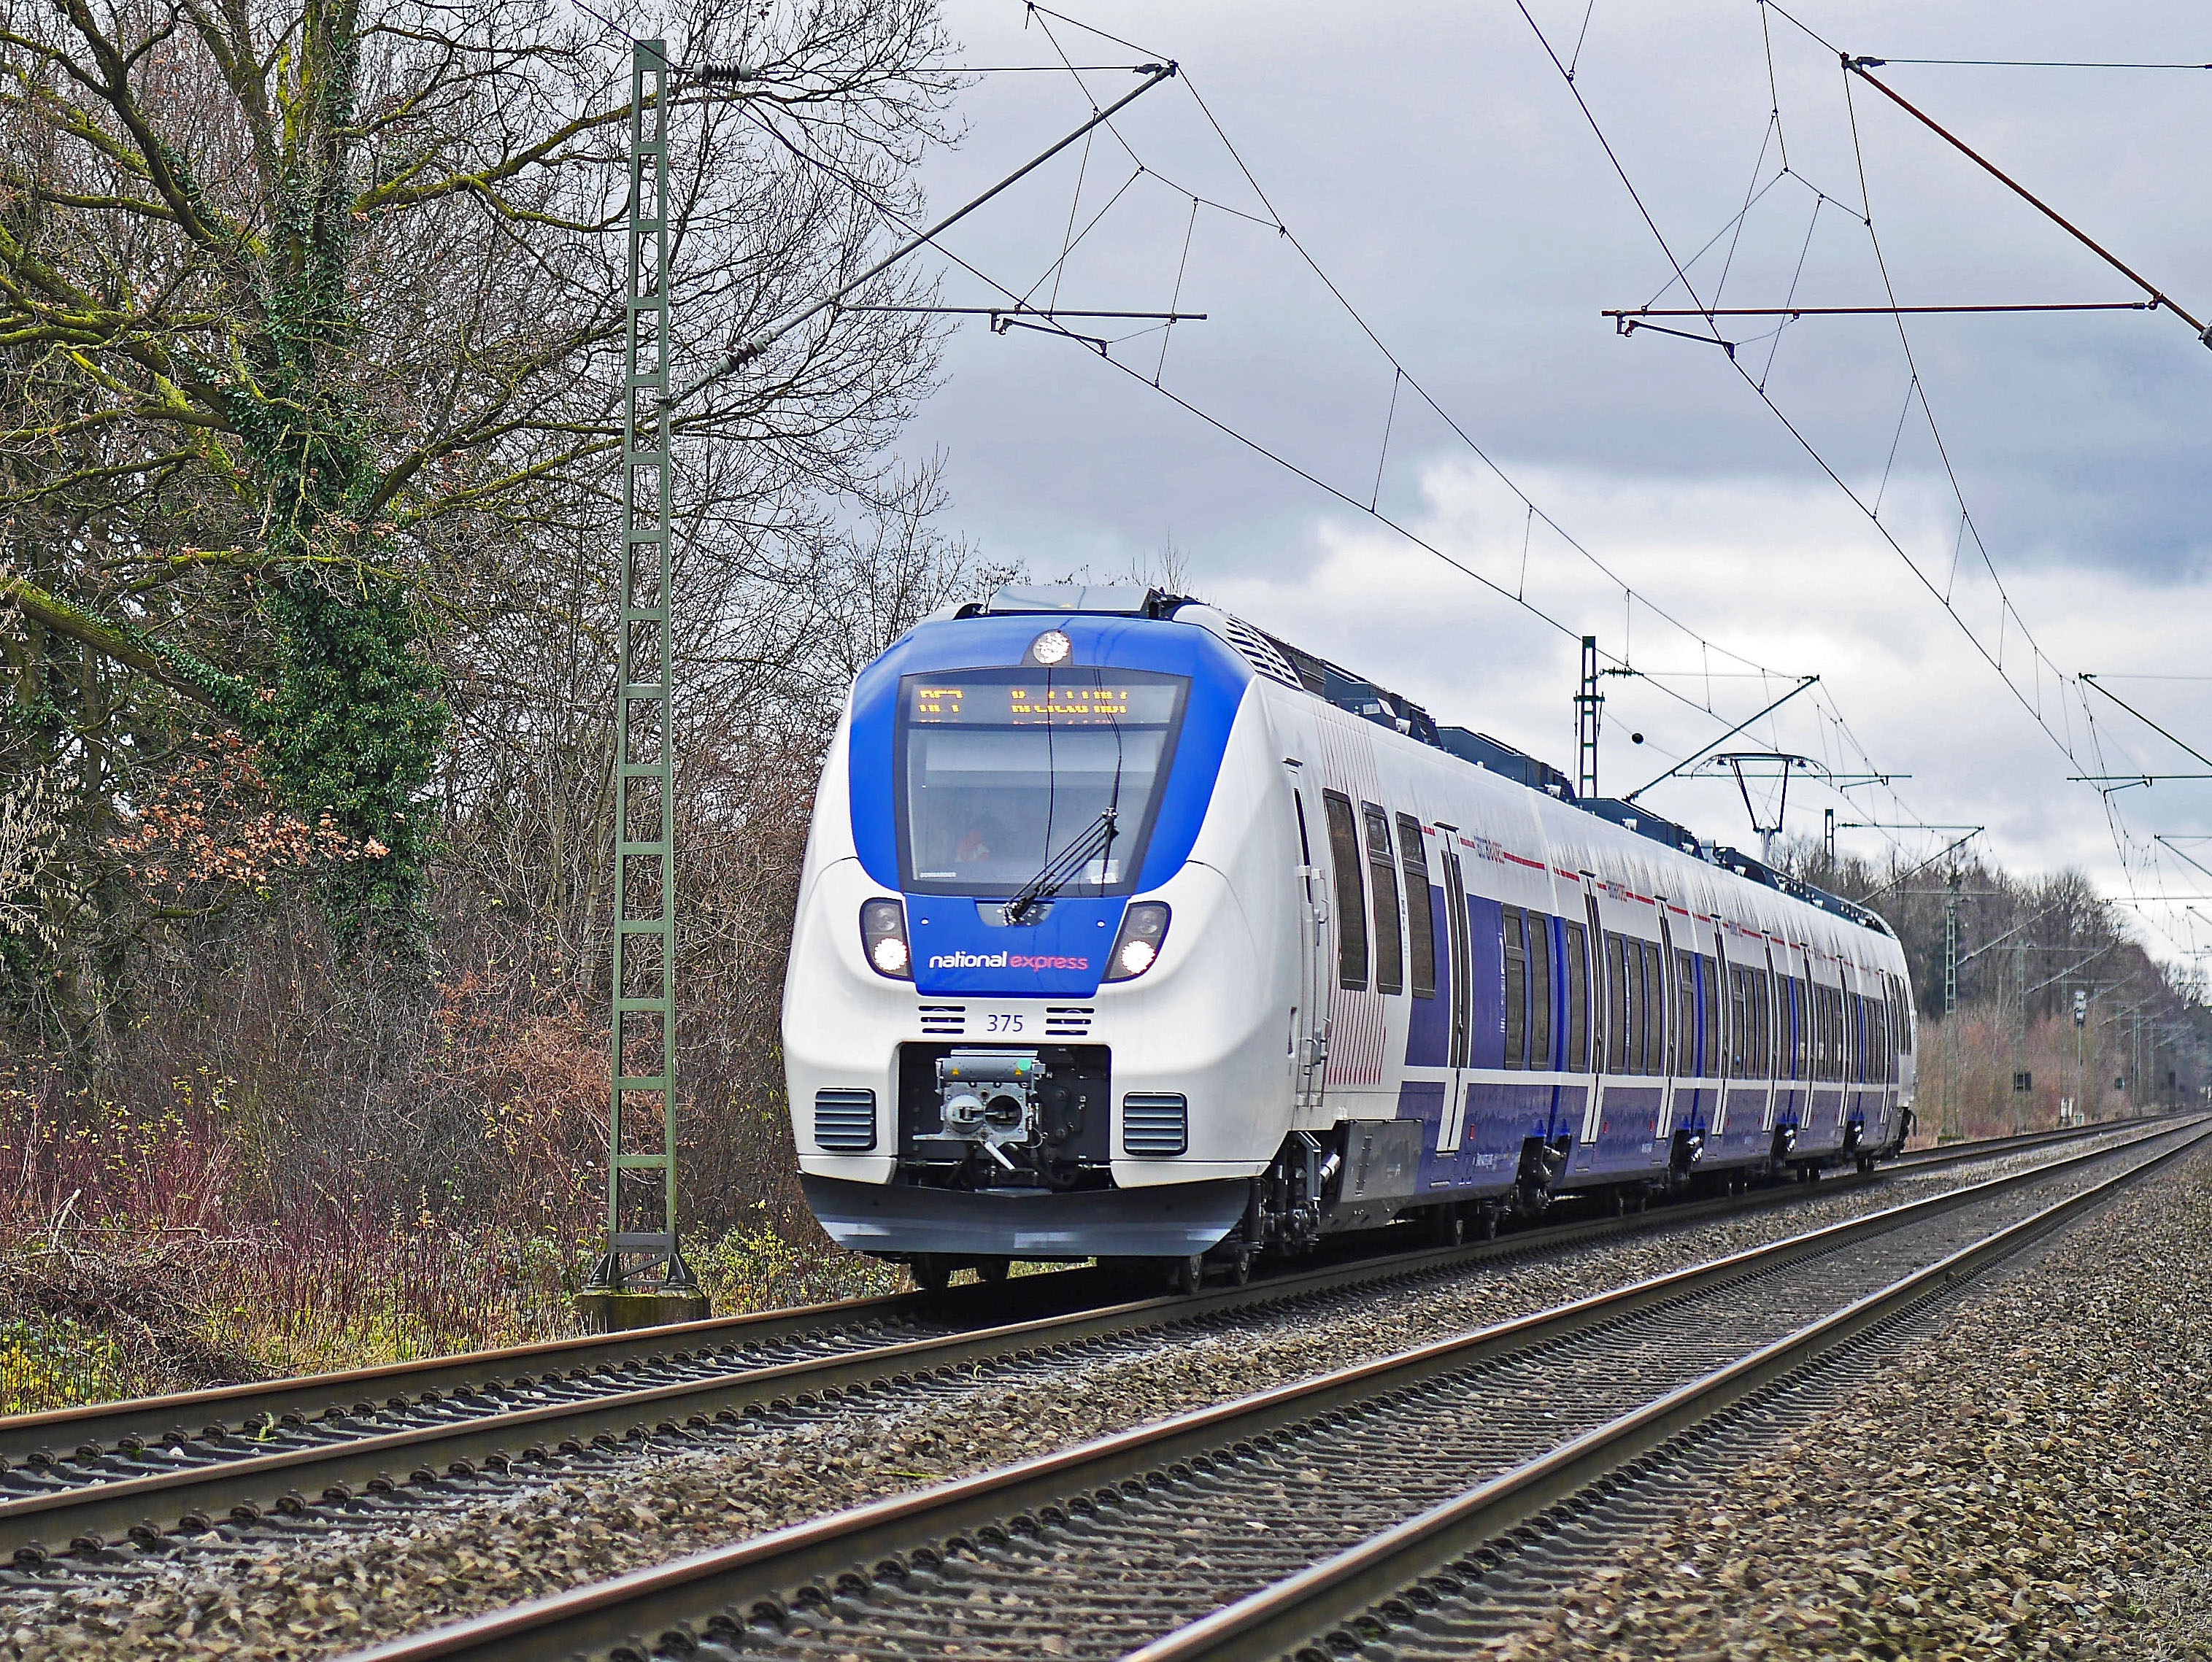
tree, track, railway, train, transport, vehicle, train station, public transport, locomotive, bombardier, rail transport, electric locomotive, rail traffic, westfalen, m nsterland, main line, private railway, regional traffic, regional train, rail cars, electrical multiple unit, diplomatic traffic, residential area, talent2, national express, mode of transport, rolling stock, metropolitan area, rapid transit, railroad car, passenger car, high speed rail, br 442, talent 2, br442